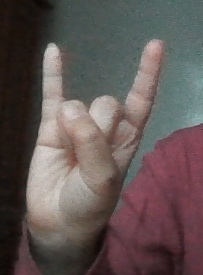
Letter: la